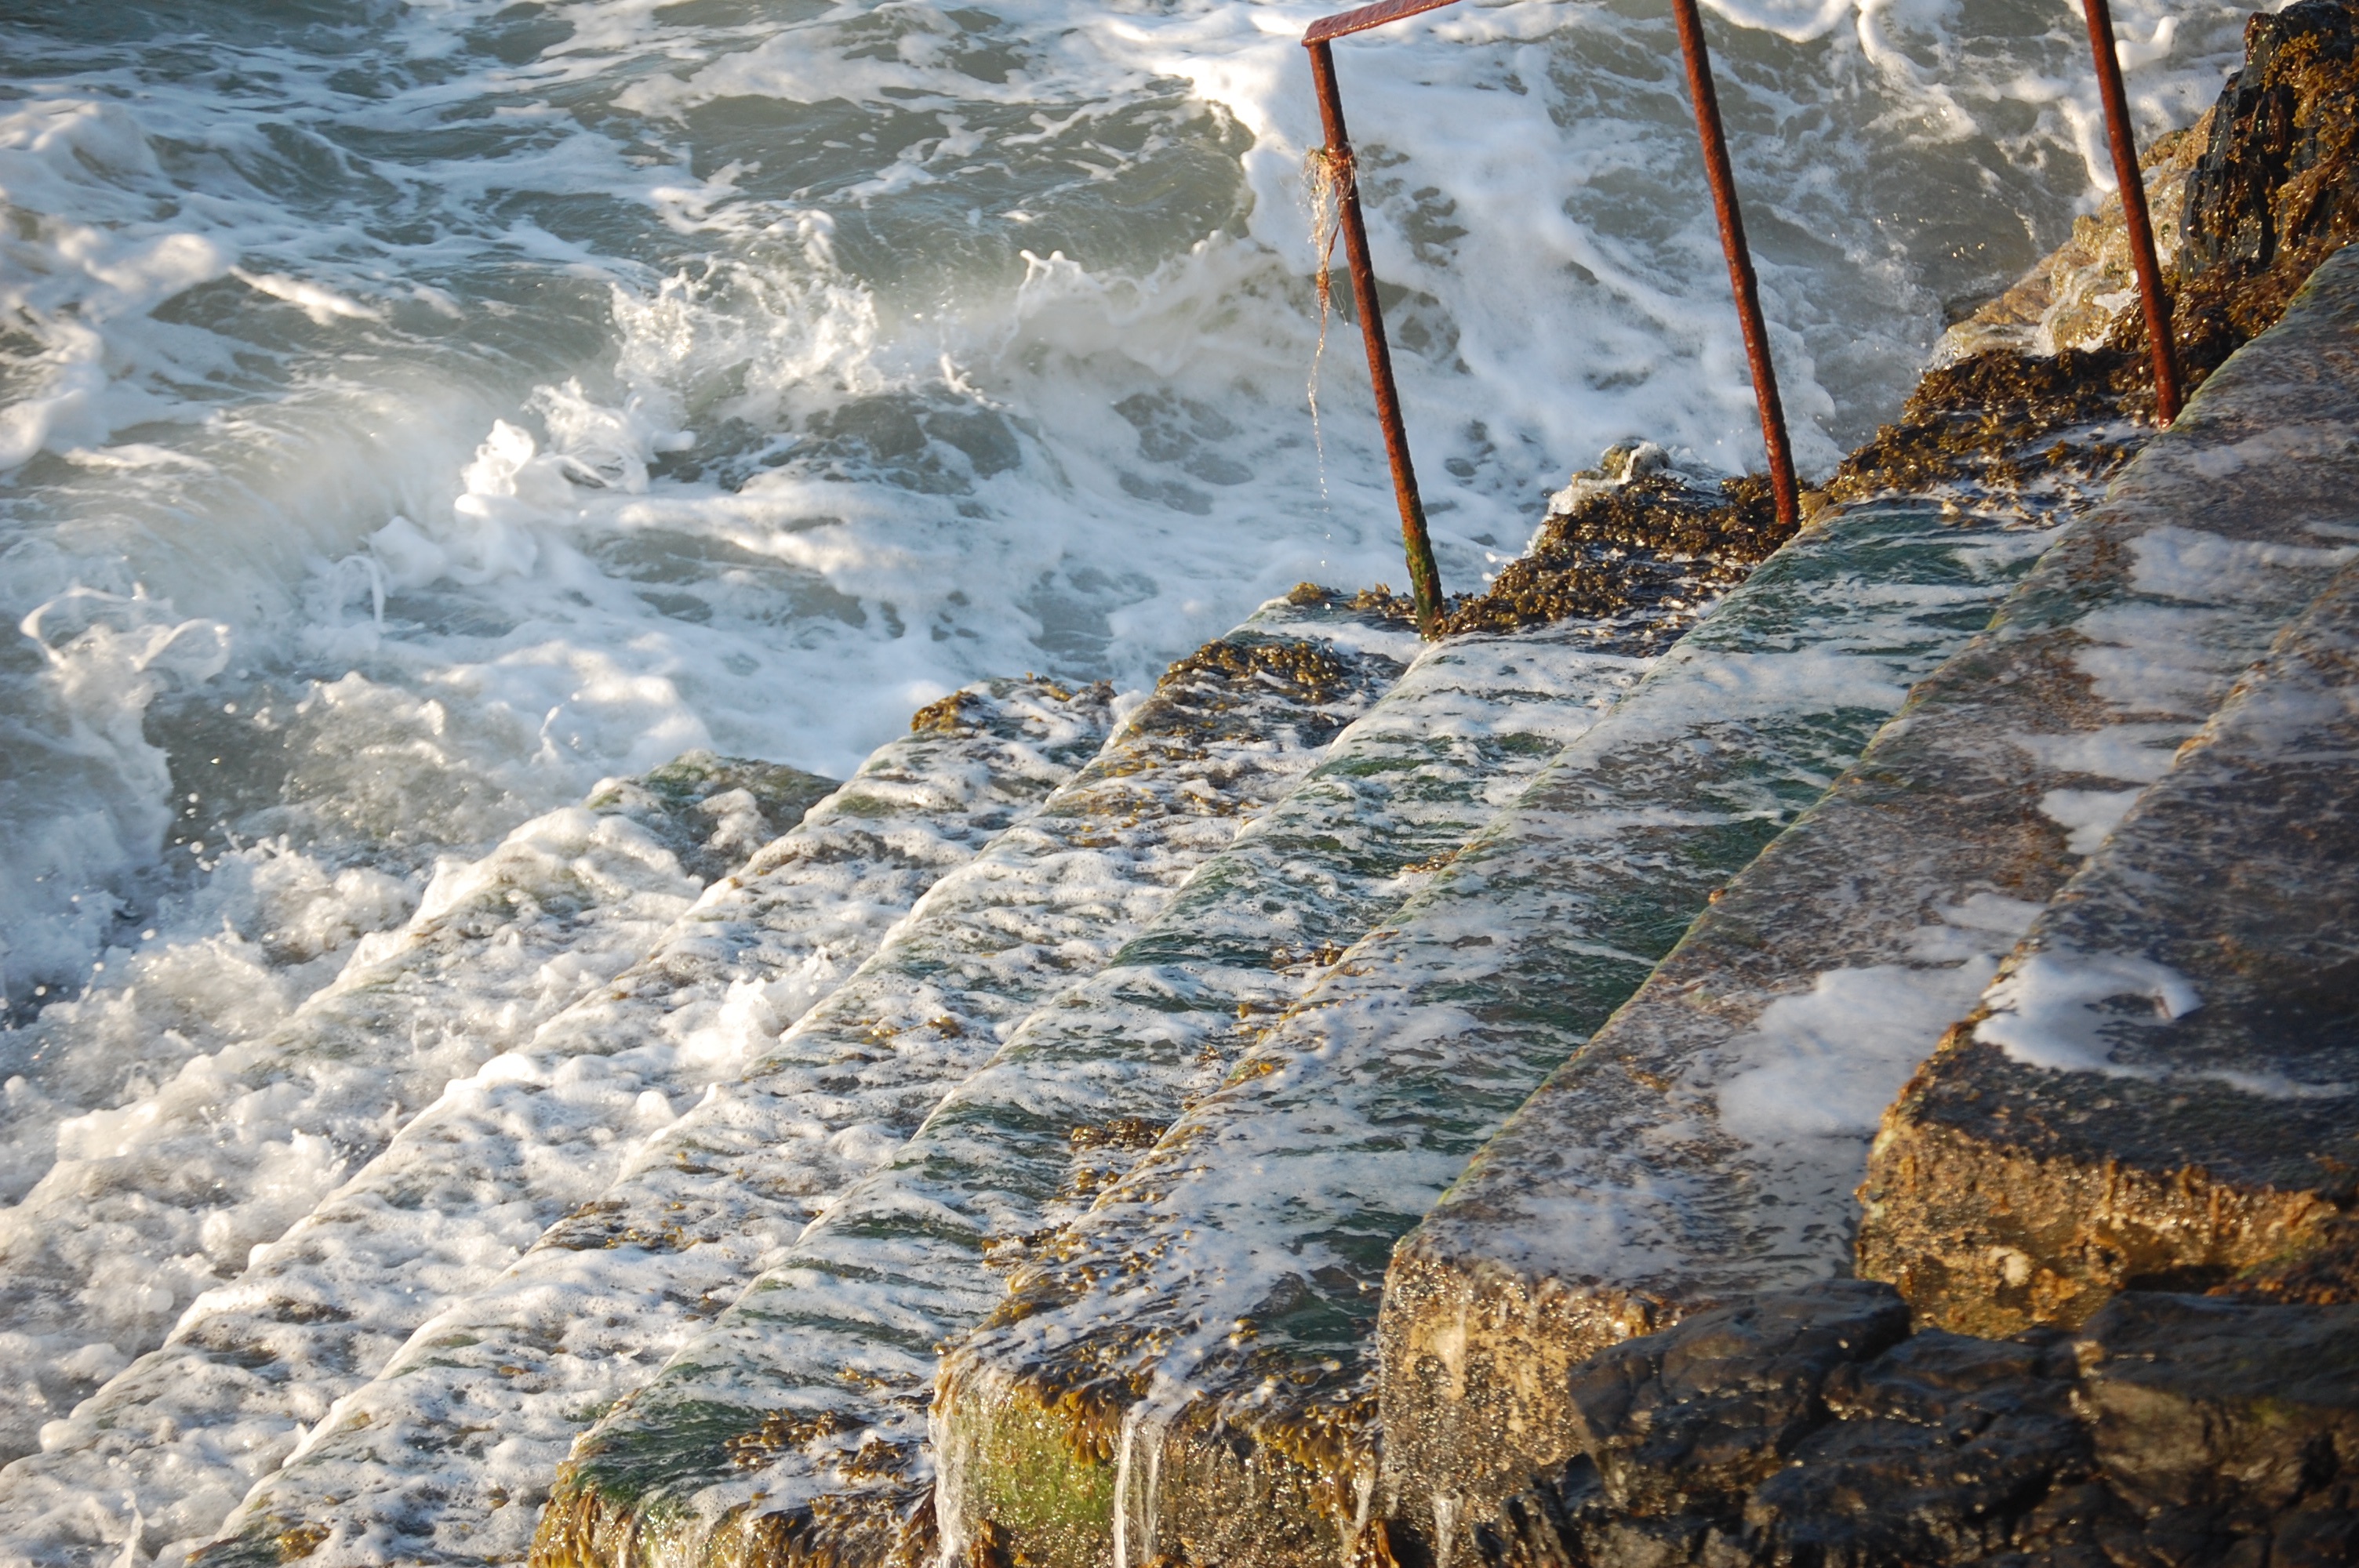
sea, coast, water, nature, rock, ocean, mountain, shore, wave, river, cliff, stream, rapid, terrain, geology, water feature, geological phenomenon